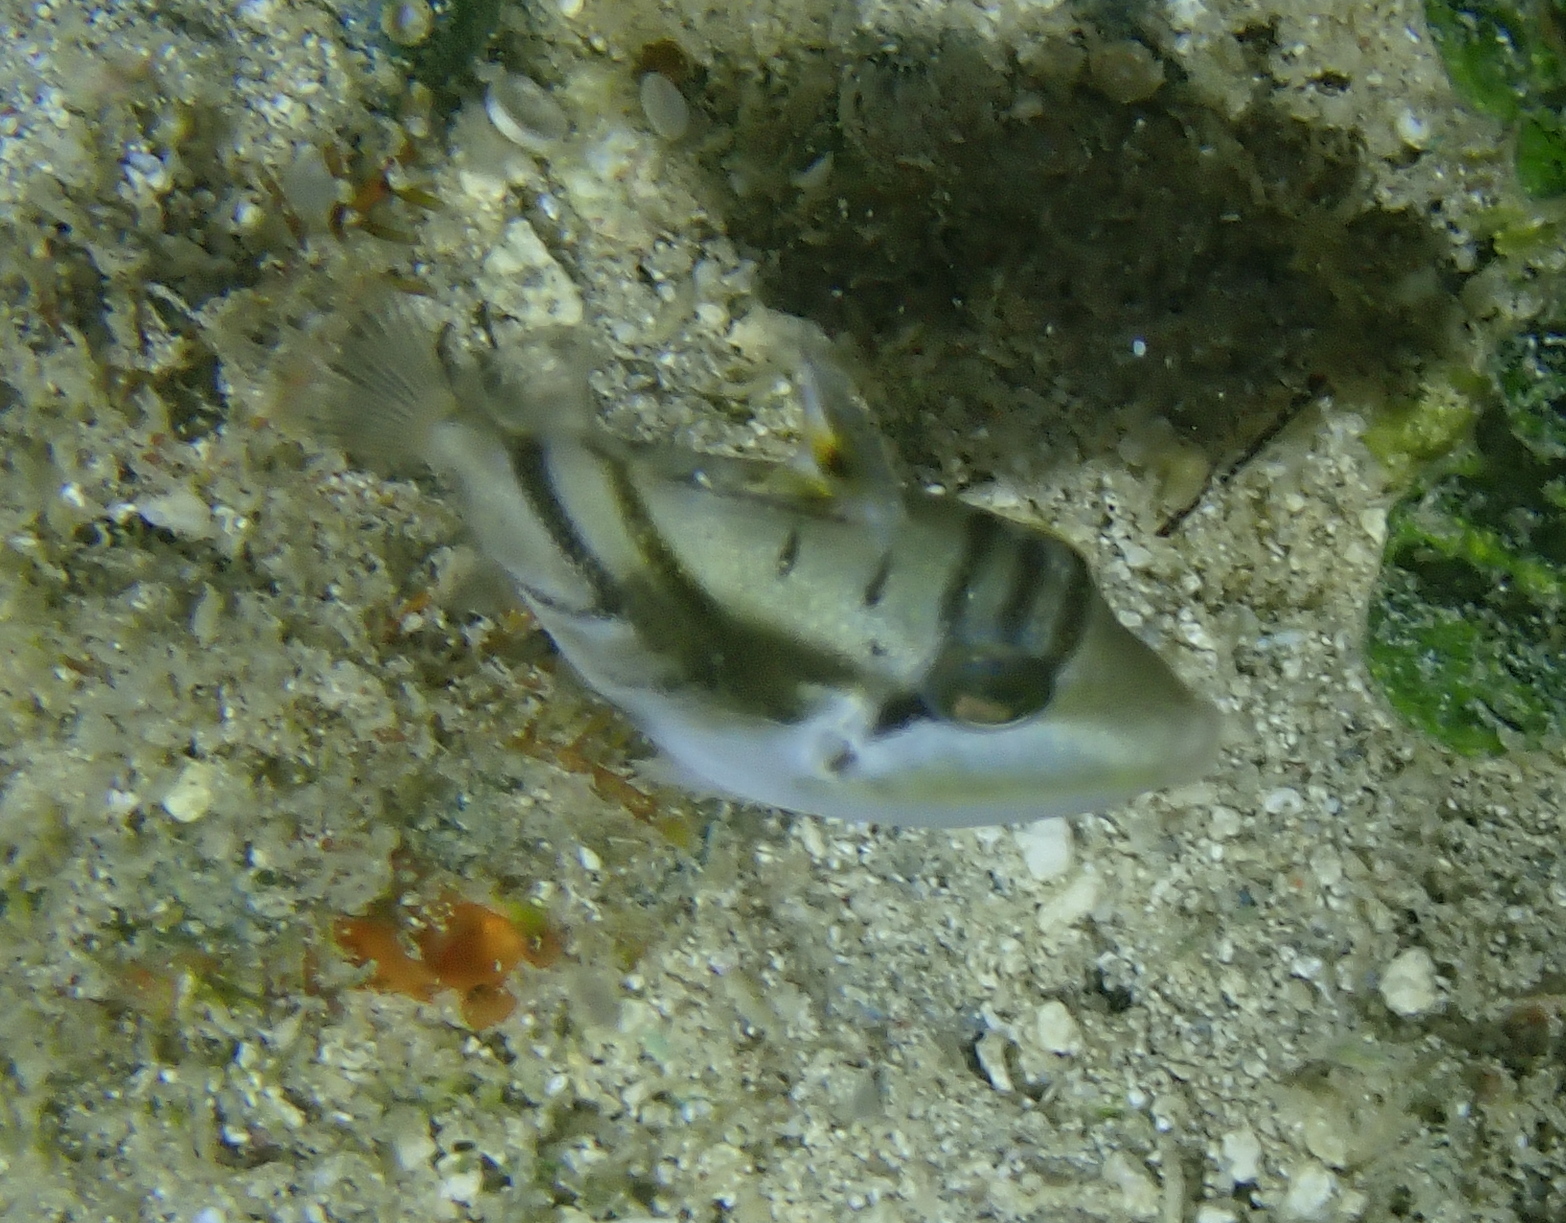
Rhinecanthus aculeatus (Lagoon Triggerfish)